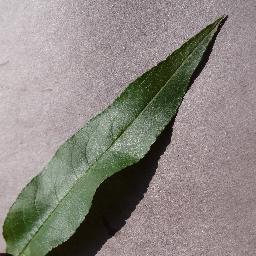
Label: Peach___healthy